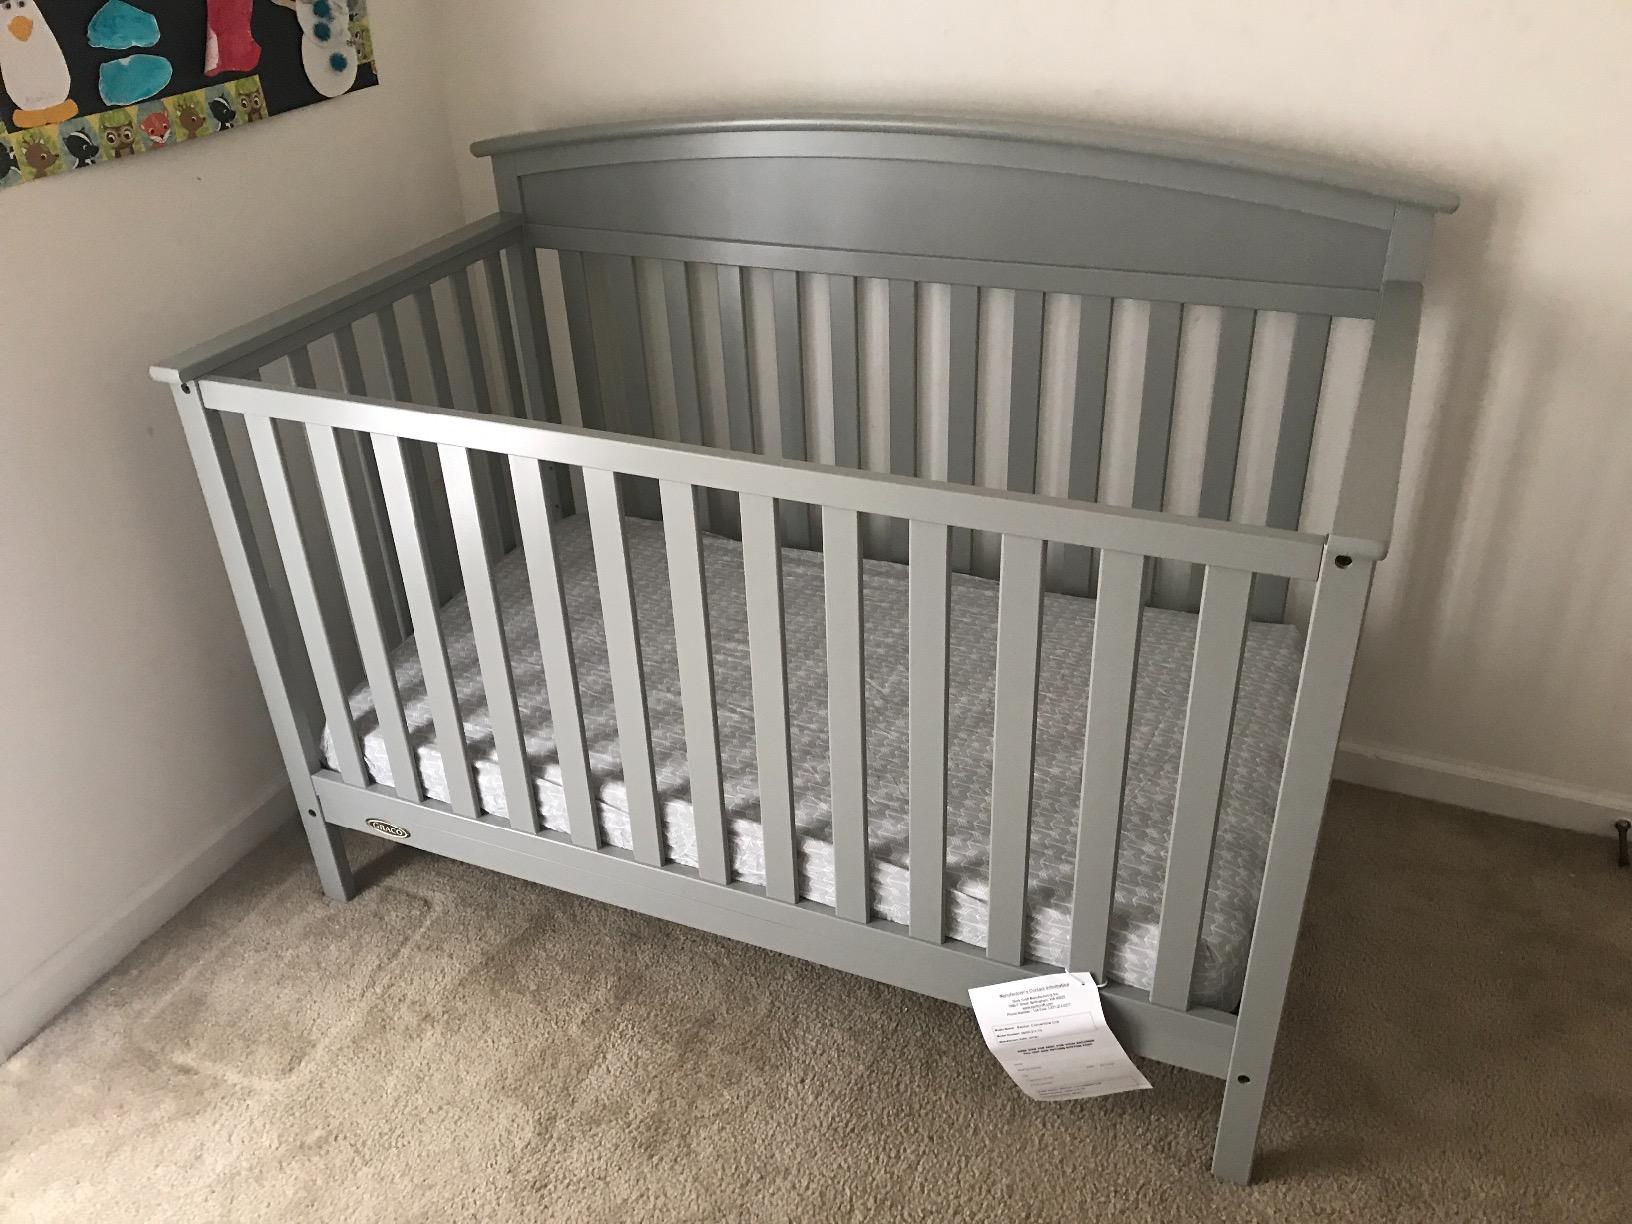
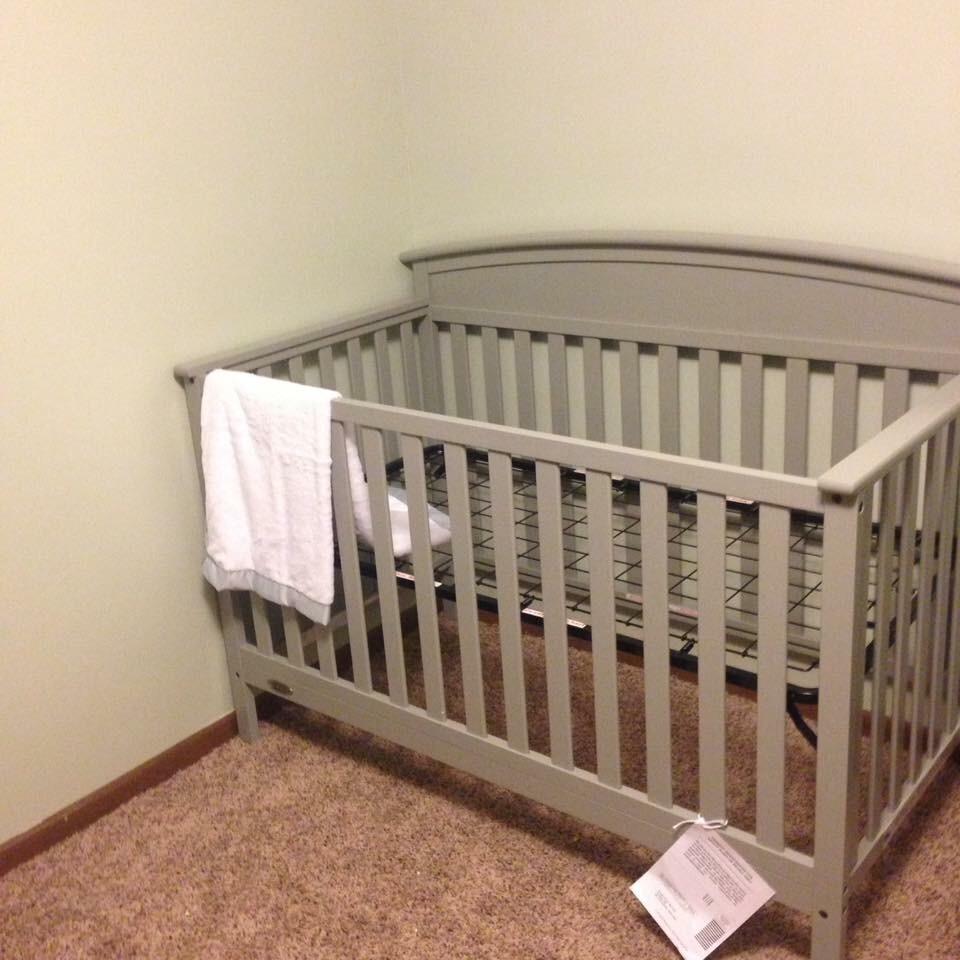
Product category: products_crib
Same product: yes